Init

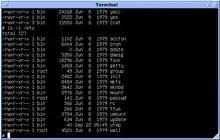
Version 7 Unix: listing, showing and

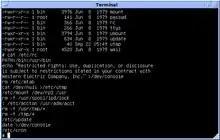
Version 7 Unix: contents of an Bourne shell script

In Unix-based computer operating systems, init (short for "initialization") is the first process started during booting of the operating system. Init is a daemon process that continues running until the system is shut down. It is the direct or indirect ancestor of all other processes and automatically adopts all orphaned processes. Init is started by the kernel during the booting process; a kernel panic will occur if the kernel is unable to start it, or it should die for any reason. Init is typically assigned process identifier 1.